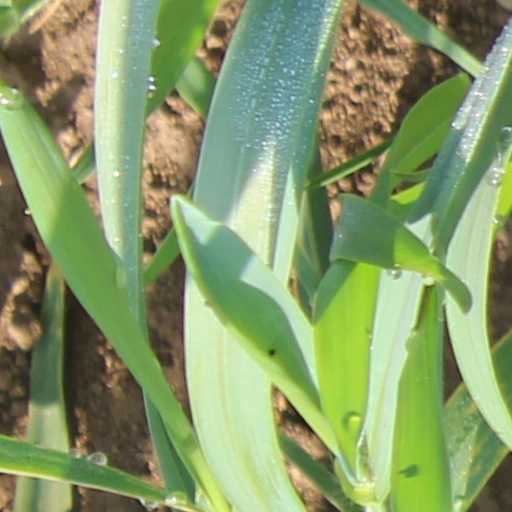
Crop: wheat